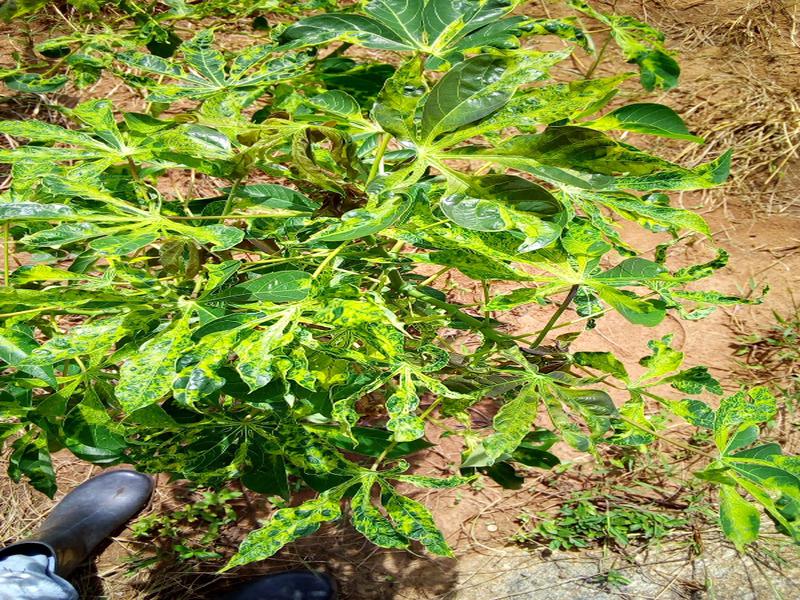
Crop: cassava
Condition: mosaic_disease